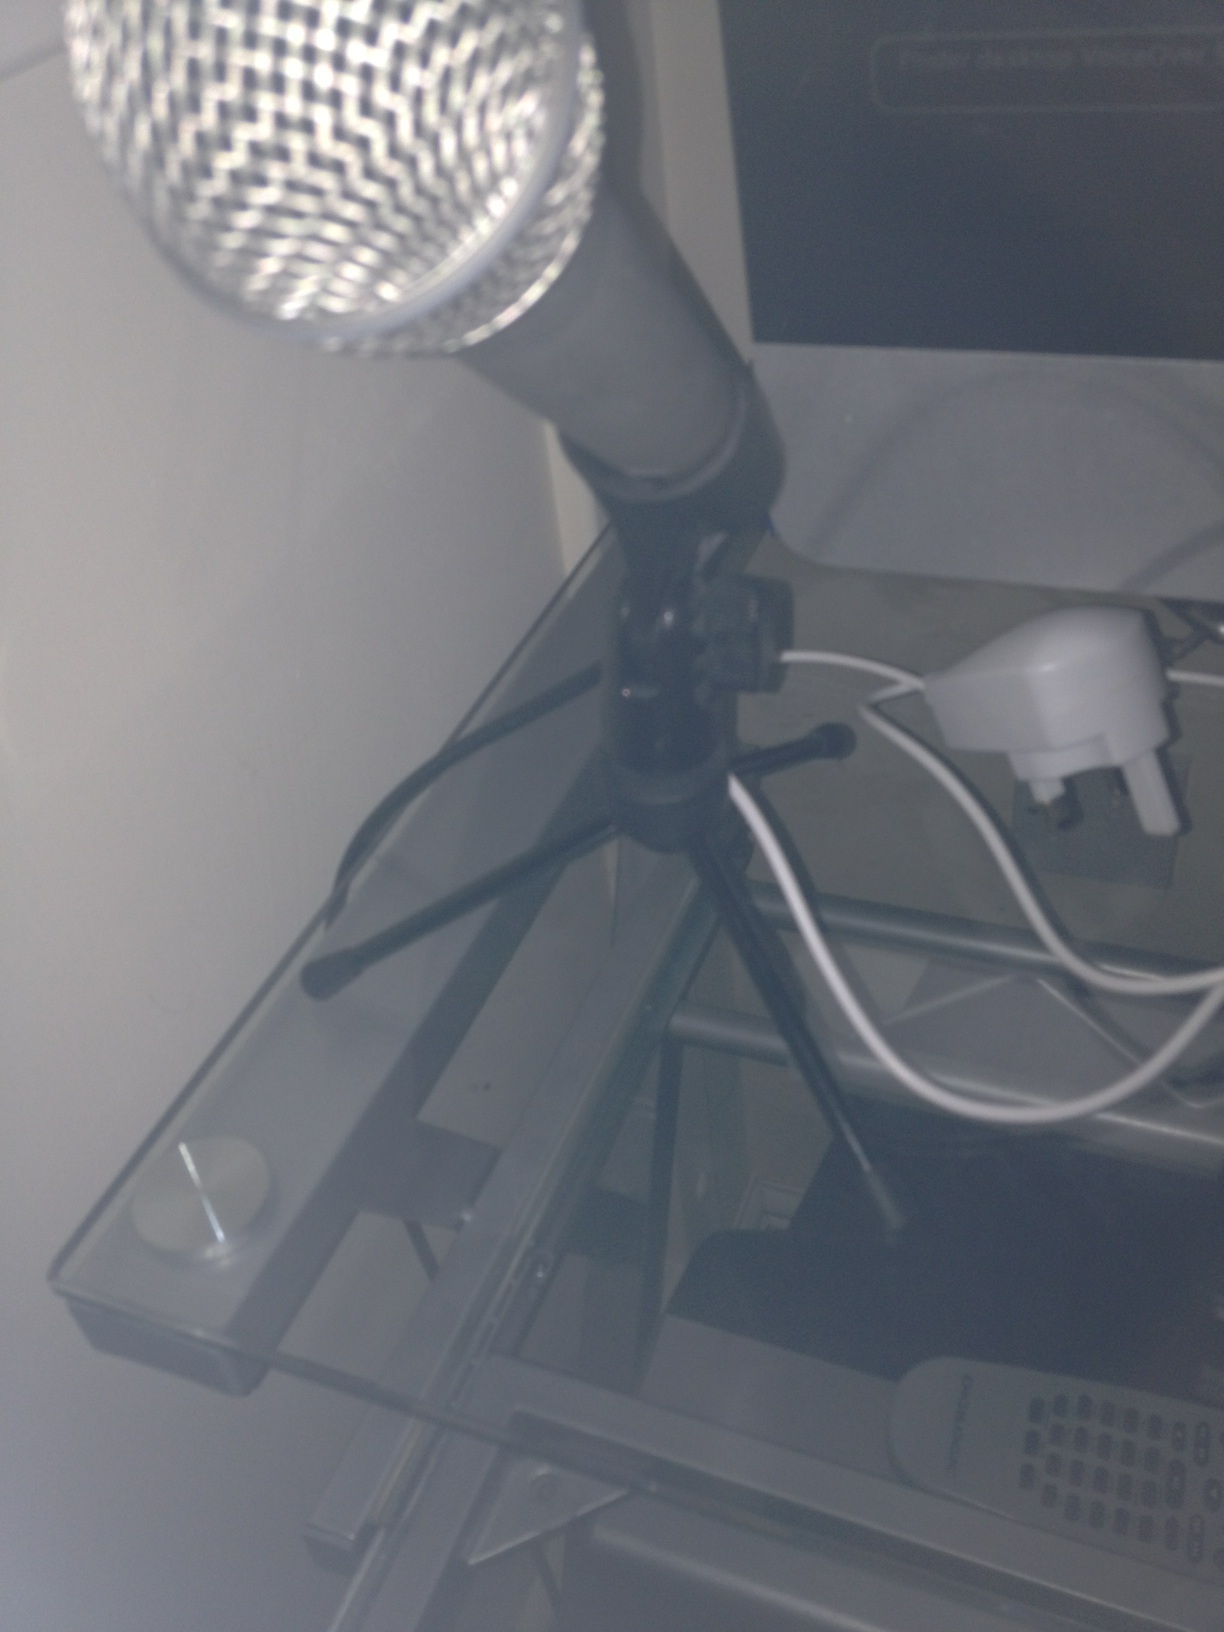Question: What is this
Answer: microphone